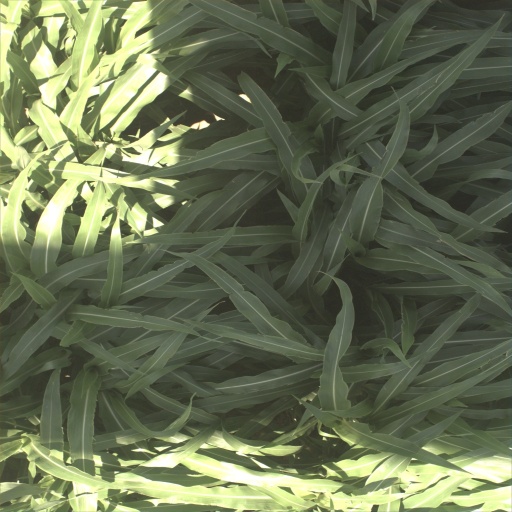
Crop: sorghum